Attacks on civilians in the Russian invasion of Ukraine

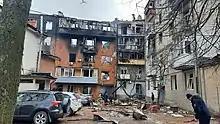
Residential buildings in Kharkiv Oblast shelled by Russian forces

On 9 March 2022, the Children's and Maternity Hospital No. 3, a hospital complex functioning both as a children's hospital and maternity ward, was bombed several times by Russian forces during a ceasefire, killing at least four people and injuring at least seventeen, also leading to at least one stillbirth Ukrainian authorities described the damage to the hospital as "colossal". Video footage following the attacks showed "much of the front of the building ... ripped away" and "mangled cars burning outside". Hospital wards were "reduced to a wreckage, walls [had] collapsed, rubble cover[ed] medical equipment, windows [were] blown out and shattered glass [was] everywhere". On 10 March, local authorities stated that one girl and two other people had been killed in the bombing, one of whom was a woman at a late stage of pregnancy; neither she nor her unborn child survived. Ukrainian president Volodymyr Zelenskyy stated that people had "hidden" from the attack in time, minimising the number of casualties.